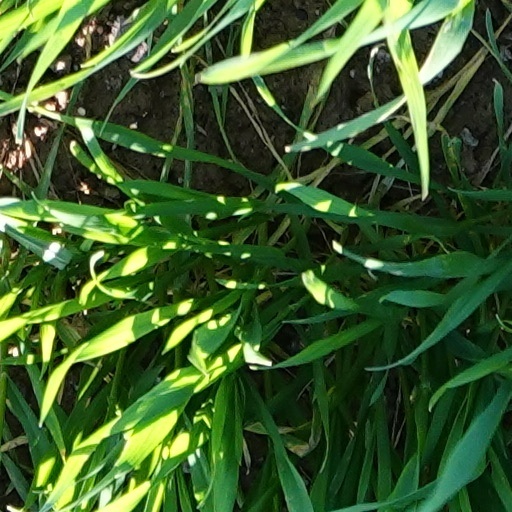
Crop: wheat